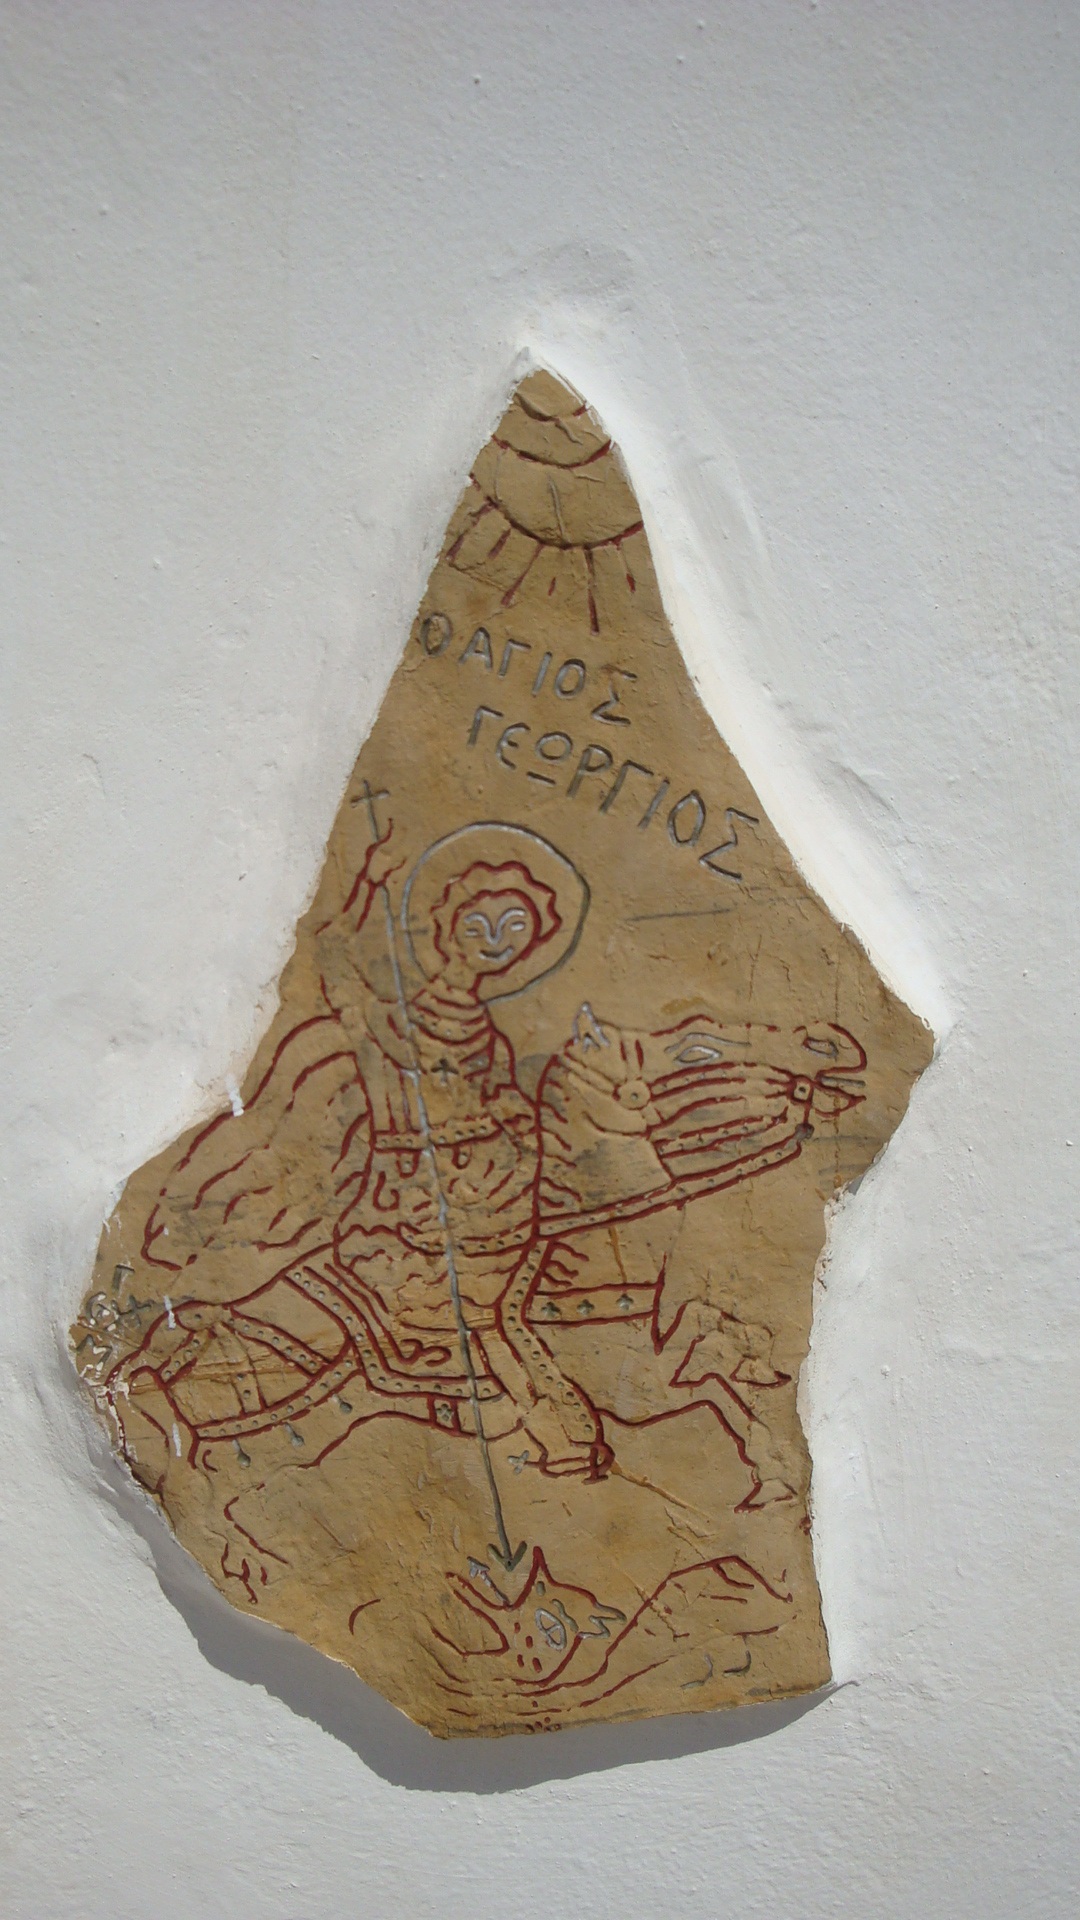
wing, wood, chapel, human body, sculpture, art, sketch, drawing, greece, organ, carving, shape, leros, ancient history, saint george